Take It or Leave It (1944 film)

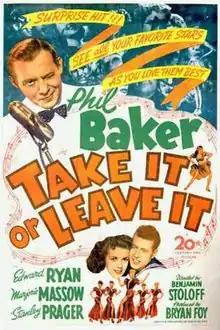
Theatrical release poster

Take It or Leave It is a 1944 American musical-comedy film directed by Benjamin Stoloff and written by Mac Benoff, Harold Buchman, and Snag Werris. It was the screen version of the popular radio quiz show of the same name, whose main feature was "the $64 question." Master of ceremonies Phil Baker played himself in the movie.